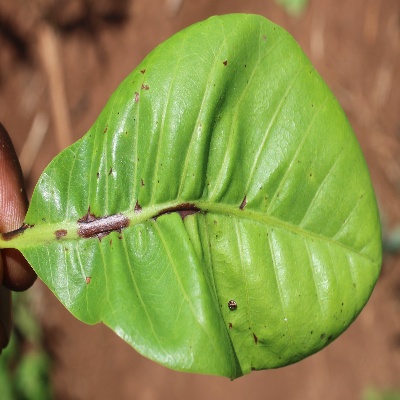
Crop: Cashew
Condition: anthracnose